August 2020 California lightning wildfires

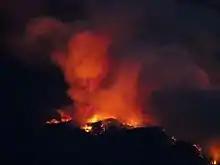
The CZU lightning complex fire burns along Butano Ridge and in Pescadero Creek Park, in the Santa Cruz Mountains, California. Pictured here on 19 August, this fire would later grow to over 85,000 acres and destroy over 900 structures

By August 20, the fire had caused extensive damage to the Big Basin Redwoods State Park. The towns of Pescadero and La Honda were threatened by flames.